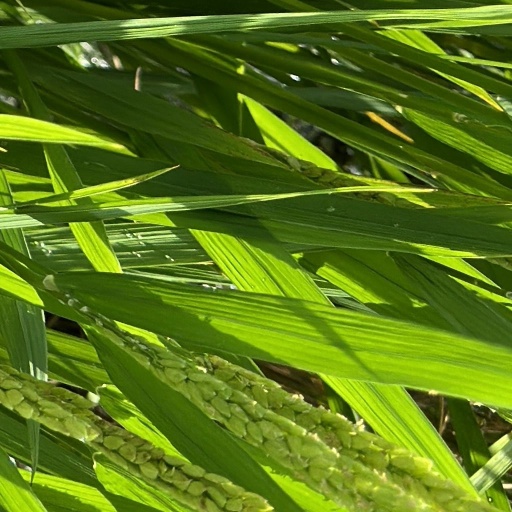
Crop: rice